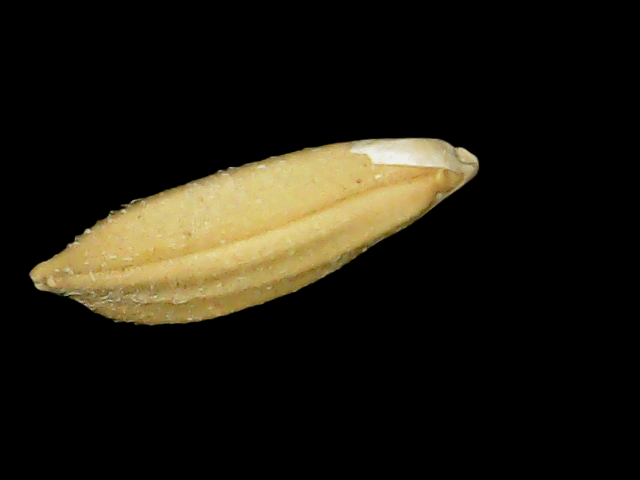
Rice variety: Binadhan10